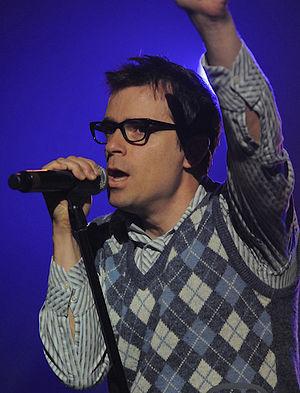
Rivers Cuomo est un chanteur, guitariste et compositeur né le 13 juin 1970 à New York, États-Unis. Il est depuis 1992 leader du groupe de rock Weezer, avec qui il a sorti dix albums. Le musicien, qui joue aussi du piano et de l'harmonica, compte deux albums solo.